The Overnighters

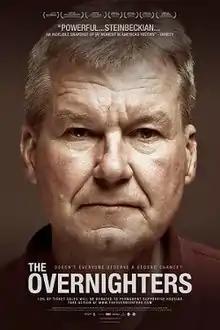
Theatrical release poster

The Overnighters is a 2014 American documentary film written, directed, and produced by Jesse Moss. It premiered on January 18, 2014, as part of the U.S. Documentary Competition section of the Sundance Film Festival, and it won the festival's Special Jury Prize. The film also won a prize at the Miami International Film Festival, at which it was screened on March 13, 2014.